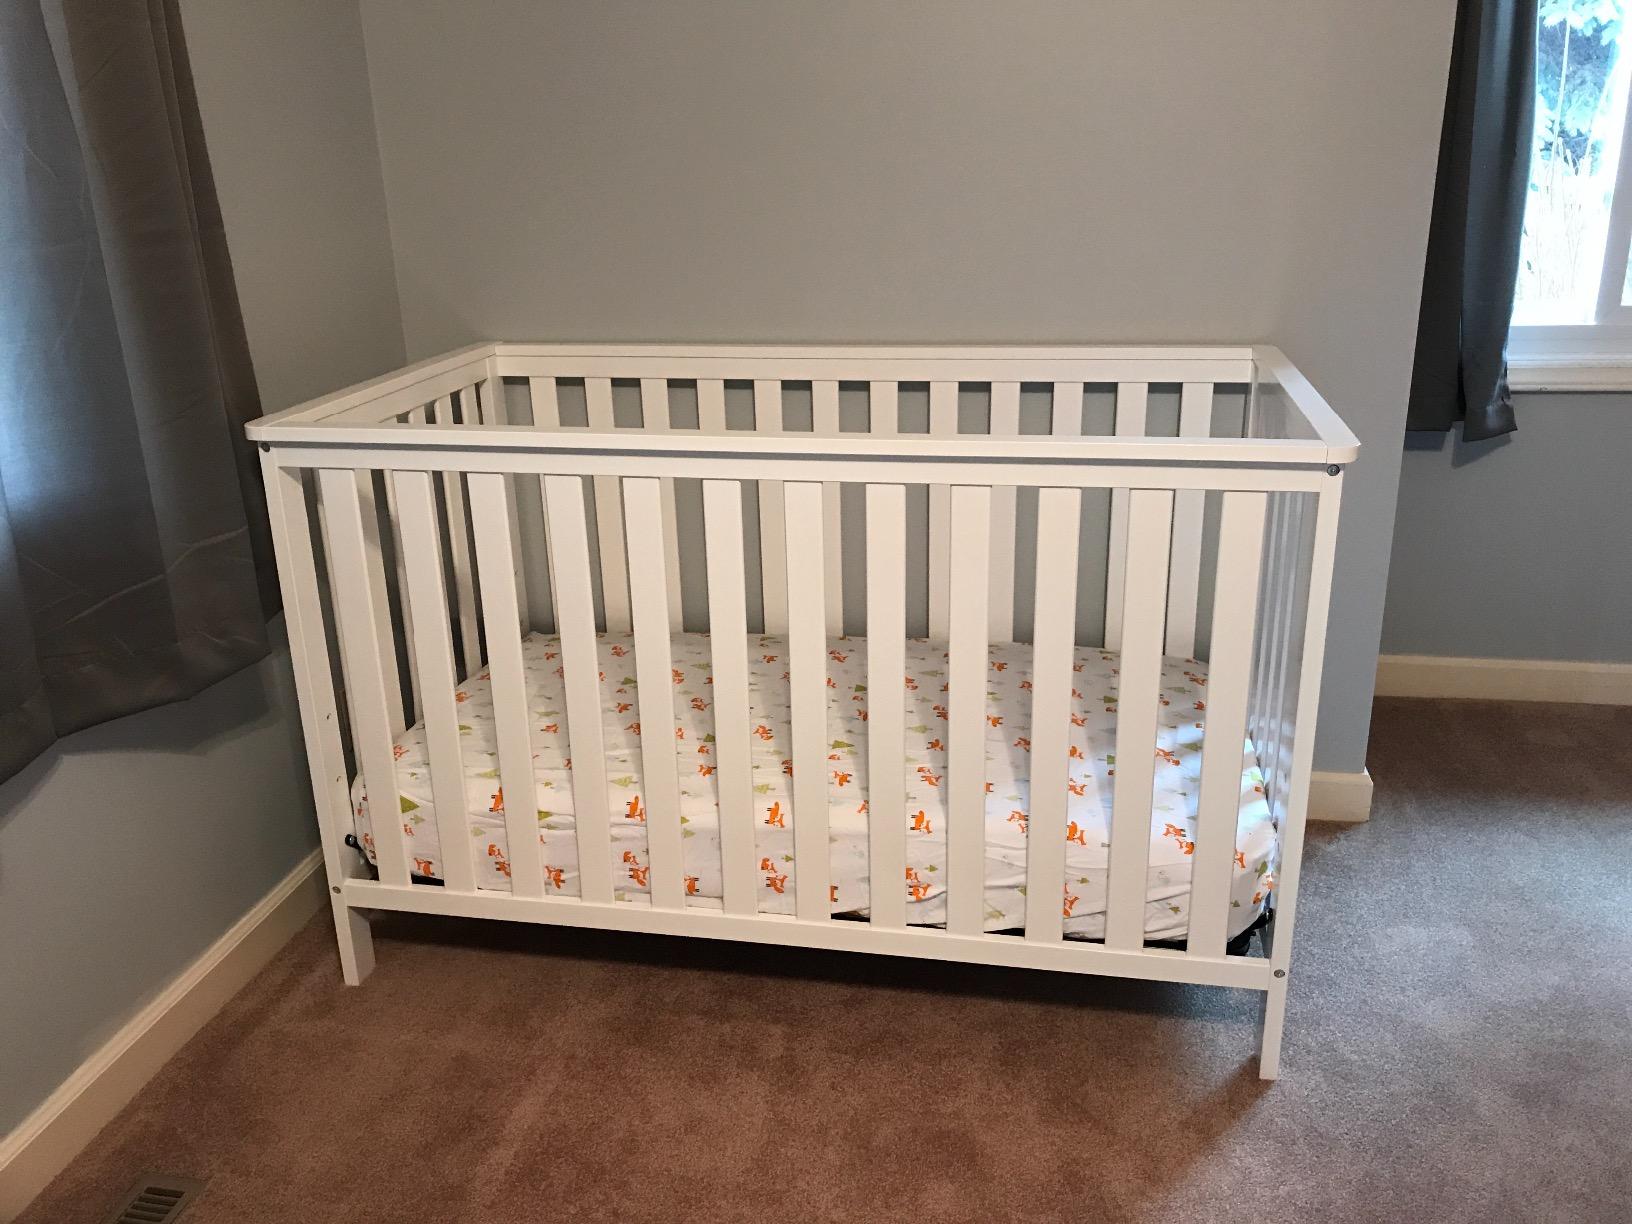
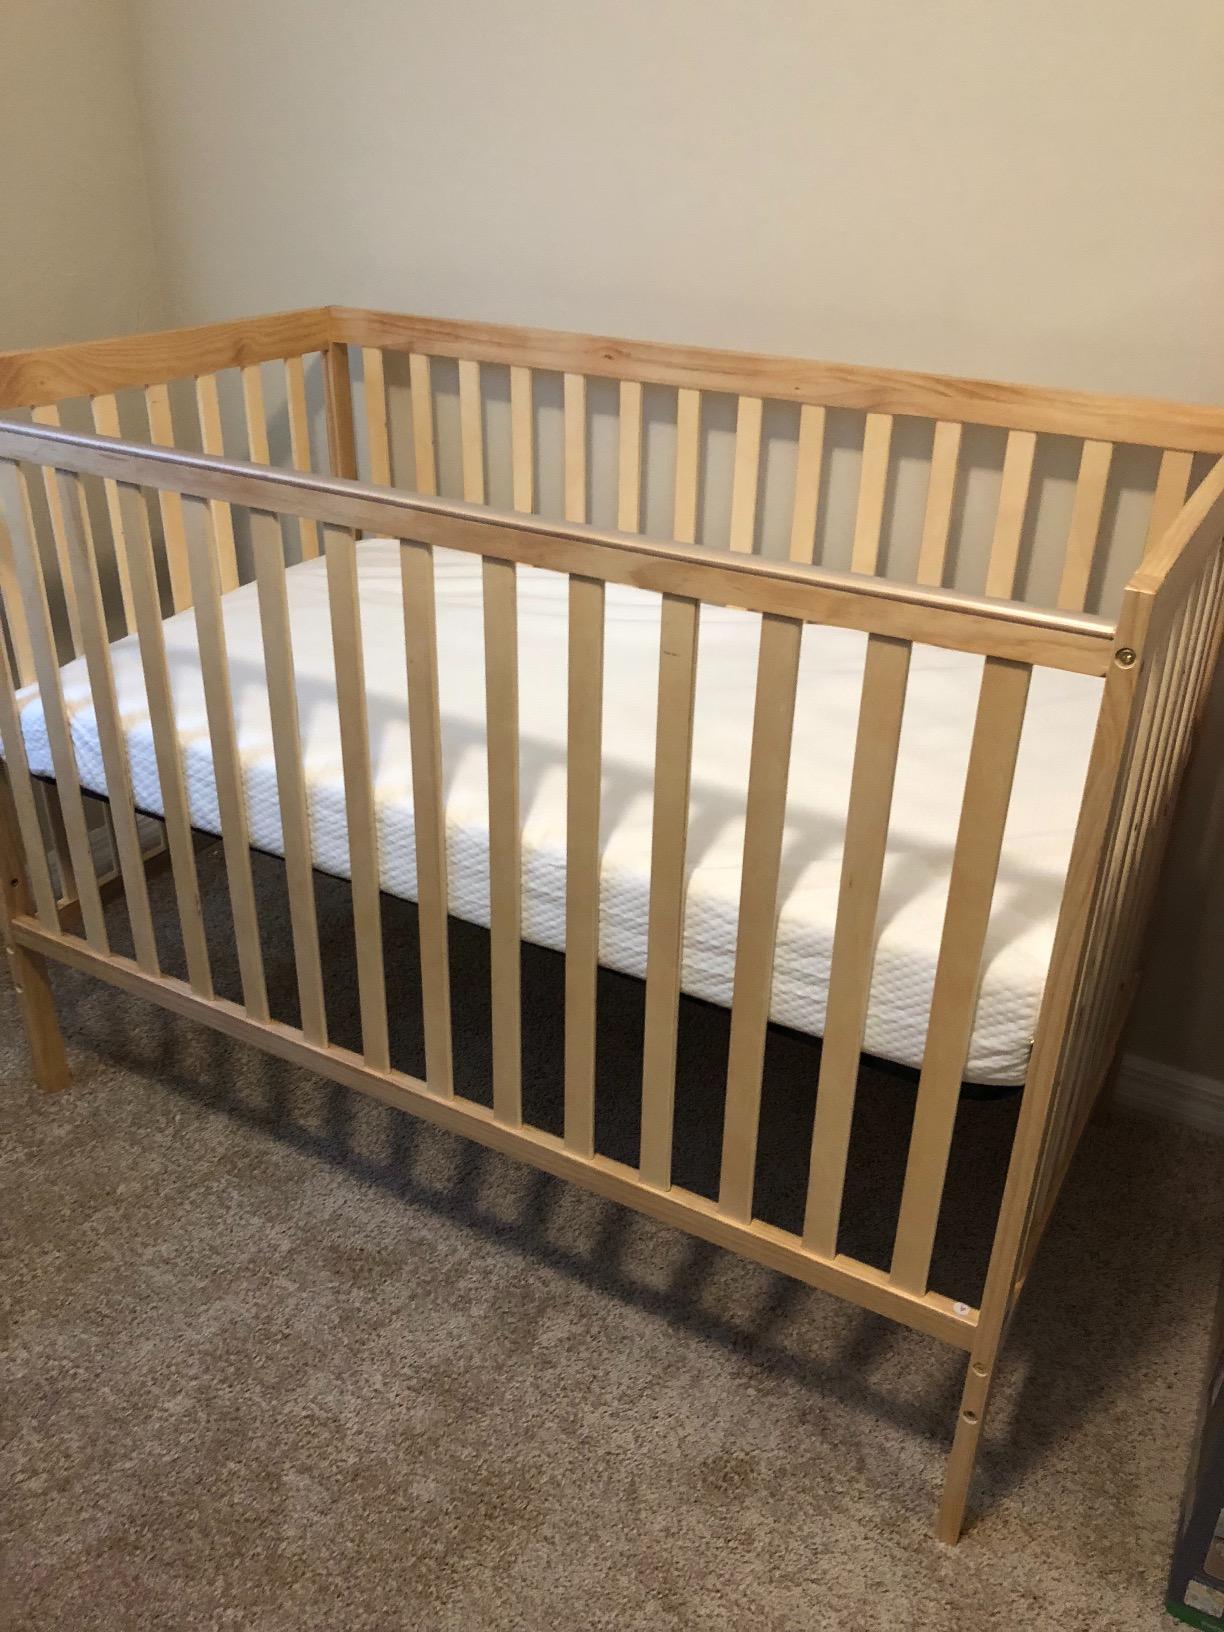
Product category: products_crib
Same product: no